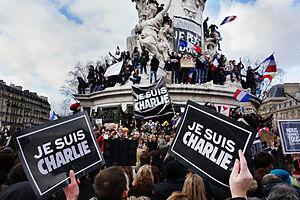
La place de la République est une place de 3,4 ha située à la limite des 3ᵉ, 10ᵉ et 11ᵉ arrondissements de Paris.
Les manifestations des 10 et 11 janvier 2015, également appelées « marches républicaines », sont un ensemble de rassemblements qui se déroulent sur le territoire français en réaction aux attentats djihadistes des 7, 8 et 9 janvier 2015 — dont les principaux sont l'attaque contre la rédaction du journal Charlie Hebdo et la prise d'otages dans un supermarché casher — qui ont coûté la vie à dix-sept personnes. À la suite du retentissement considérable de ces événements, aussi bien en France qu'à l'étranger, quarante-quatre dirigeants de divers pays participent au cortège parisien du 11 janvier 2015, tandis qu'au moins 265 villes françaises dénombrent au moins 1 000 personnes à leur manifestation, selon un décompte du journal Le Monde.
Cet article recense les manifestations en réaction aux attentats de janvier 2015 en France, s'étant tenues le samedi 10 janvier 2015 ou le dimanche 11 janvier 2015.